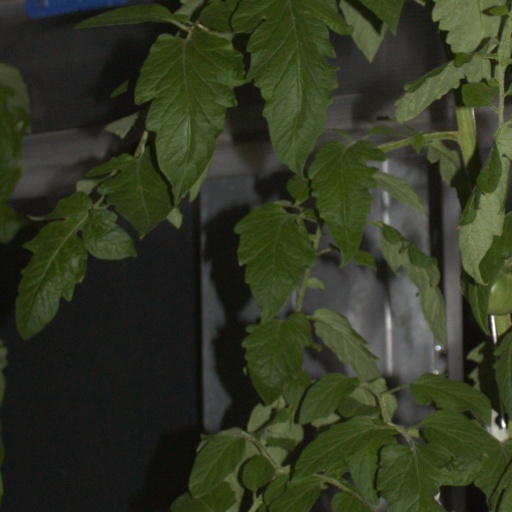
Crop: tomato